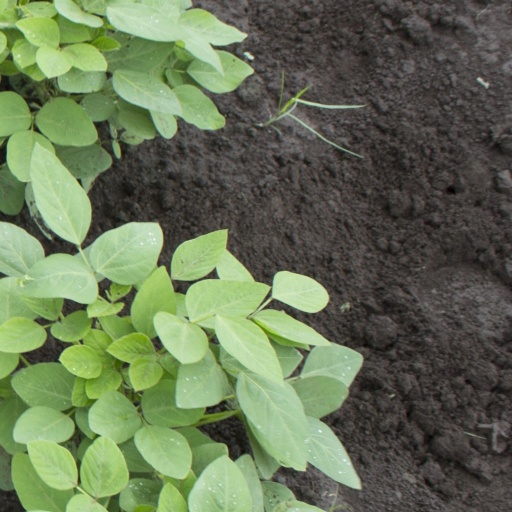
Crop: soybean